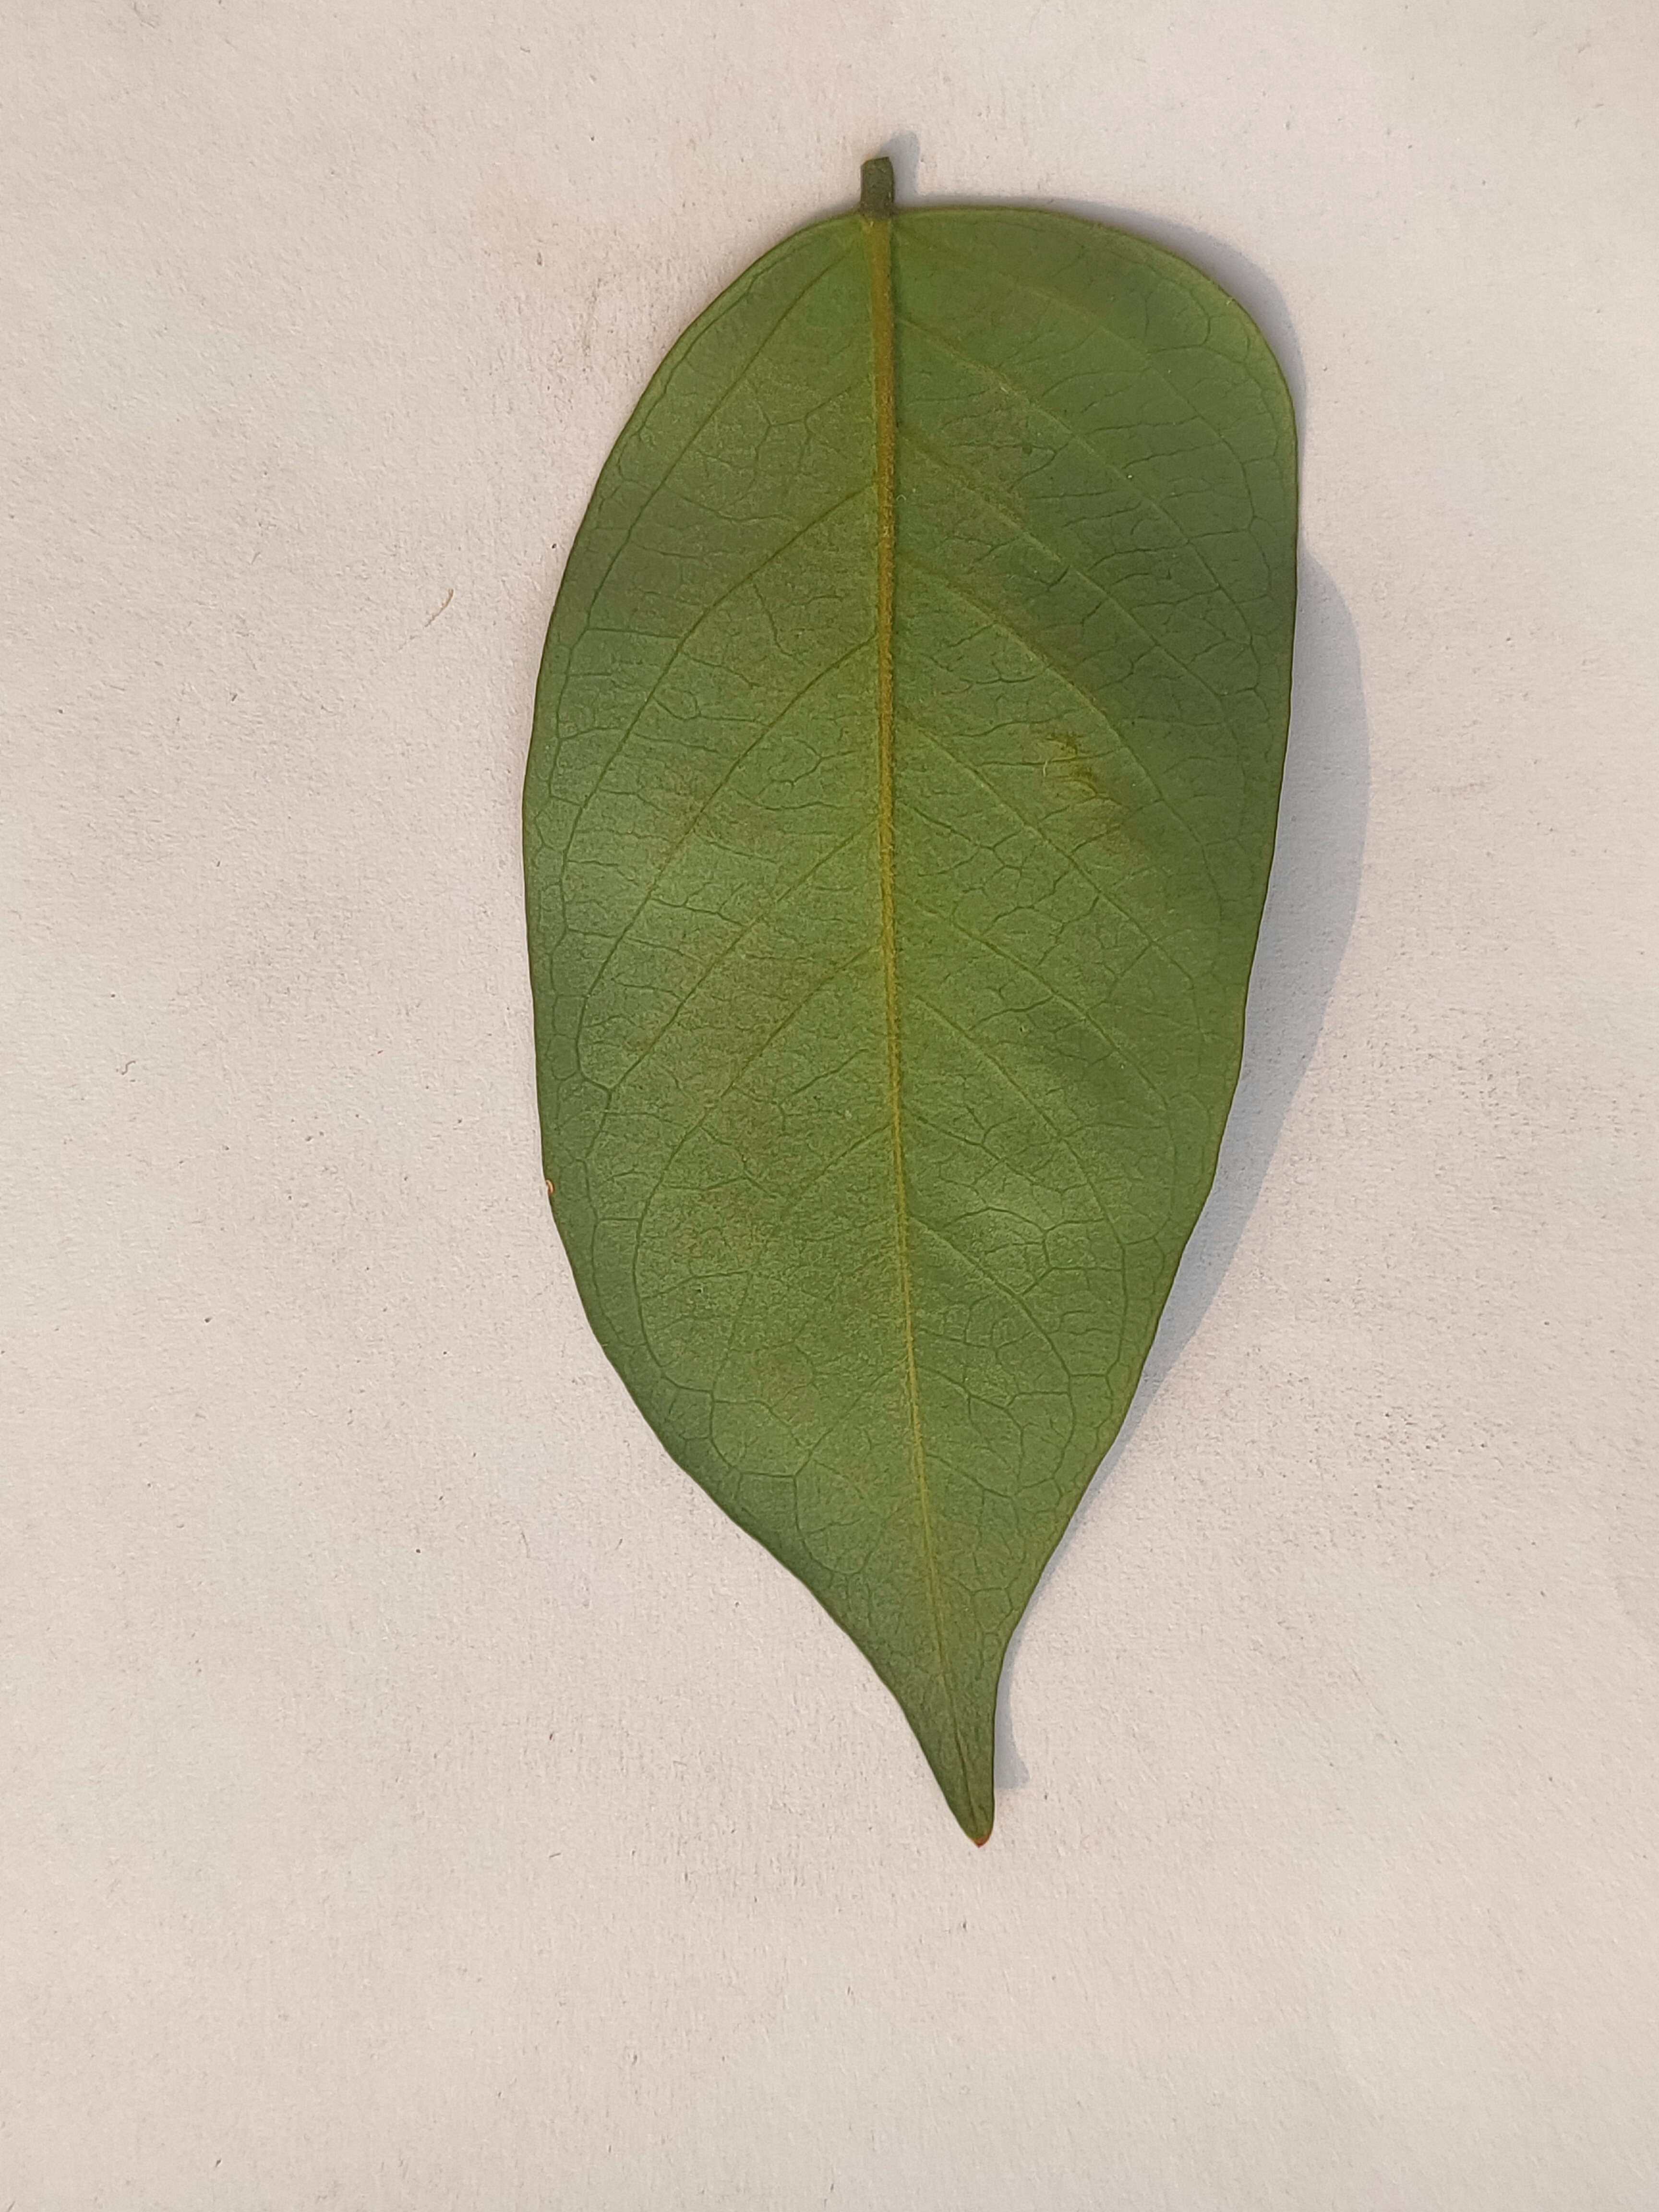
Leaf variety: Star Fruit